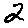
Label: 2